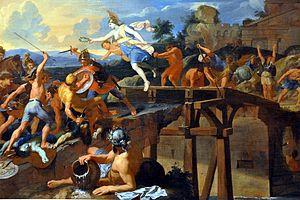
Charles Le Brun, Horatius Coclès défendant le pont du Sublicius, Londres, Dulwich Picture Gallery